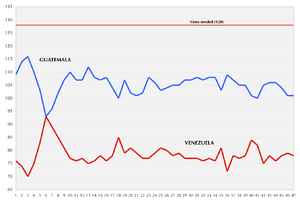
L'élection du Conseil de sécurité des Nations unies de 2006 commença le 16 octobre 2006 durant la 61ᵉ session de l'assemblée générale des Nations unies, qui s'est tenue au Siège des Nations unies à New York. L'enjeu du vote est le choix de cinq sièges non permanents au Conseil de sécurité pour des mandats de deux ans débutant le 1ᵉʳ janvier 2007.